The Fate of a Night

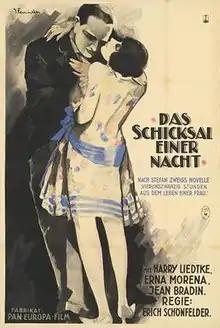
German film poster

The Fate of a Night (German: Das Schicksal einer Nacht) is a 1927 German silent film directed by Erich Schönfelder. The film's sets were designed by the art director Ernst Stern.